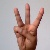
The image shows a hand gesture representing the letter 'W' in Indian Sign Language.